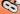
Number: 8